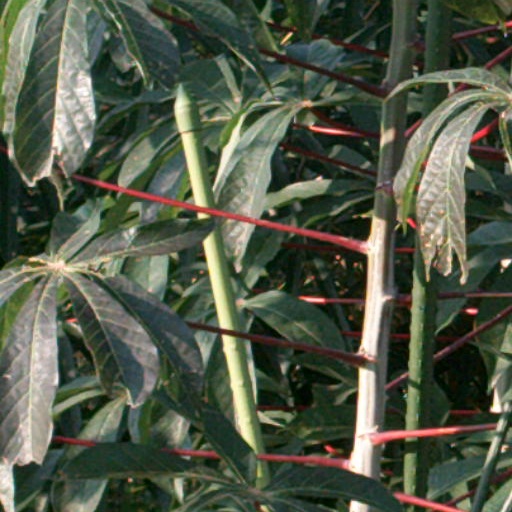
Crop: cassava